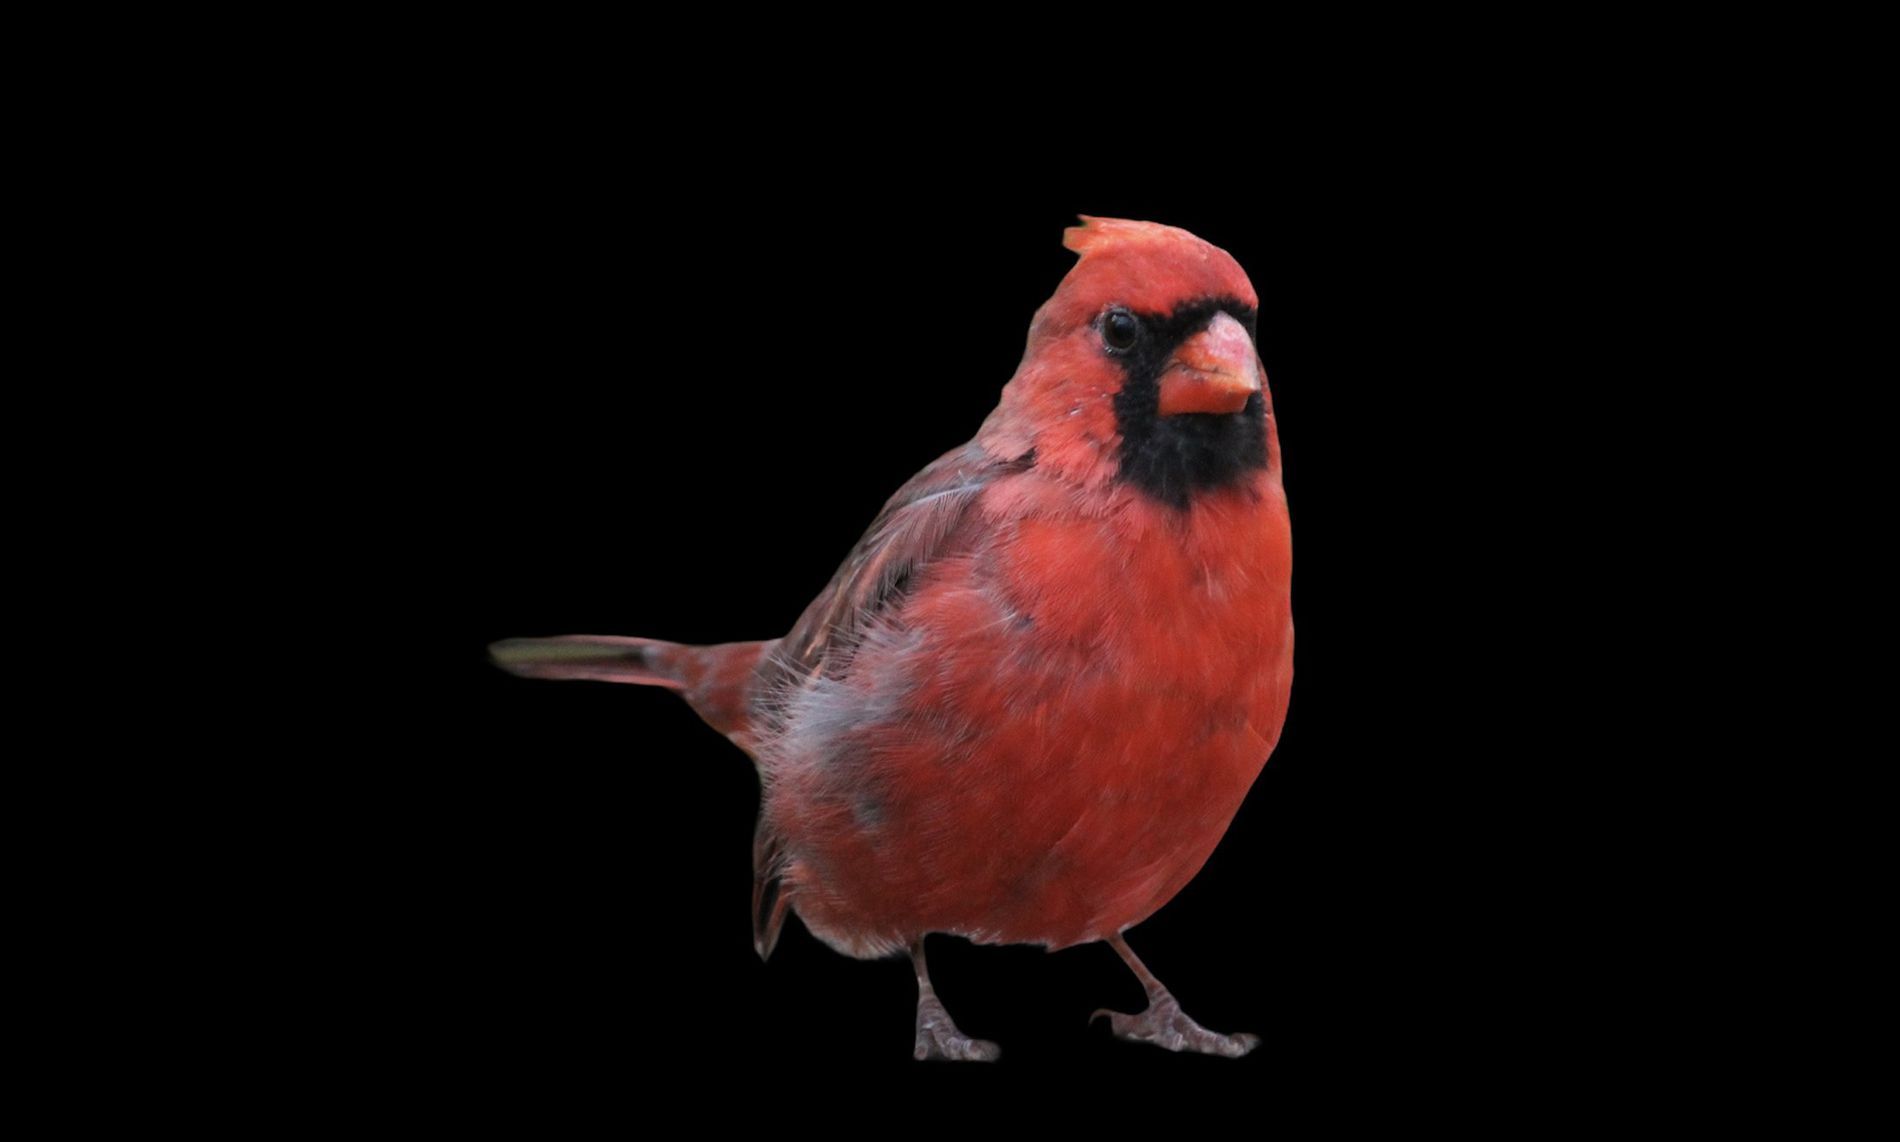
The Crimson Cardinal
This image features a vibrant red cardinal standing confidently against a pure black background. The bird’s feathers are detailed, showing shades of red with hints of gray on the wings and belly. Its crest is raised, and the black markings around its beak and eyes add contrast to its vivid coloring. The black backdrop highlights the cardinal’s striking appearance, making it the clear focal point of the image.
A close-up, focused directly on the cardinal from a frontal angle. The bird is centered in the frame with sharp detail and clarity, allowing the texture of its feathers and the intensity of its gaze to stand out. The background is completely black, likely created using a solid backdrop or post-editing, which isolates the subject and eliminates distractions.
Labels: Animal, Bird, Cardinal, Finch, Black Background